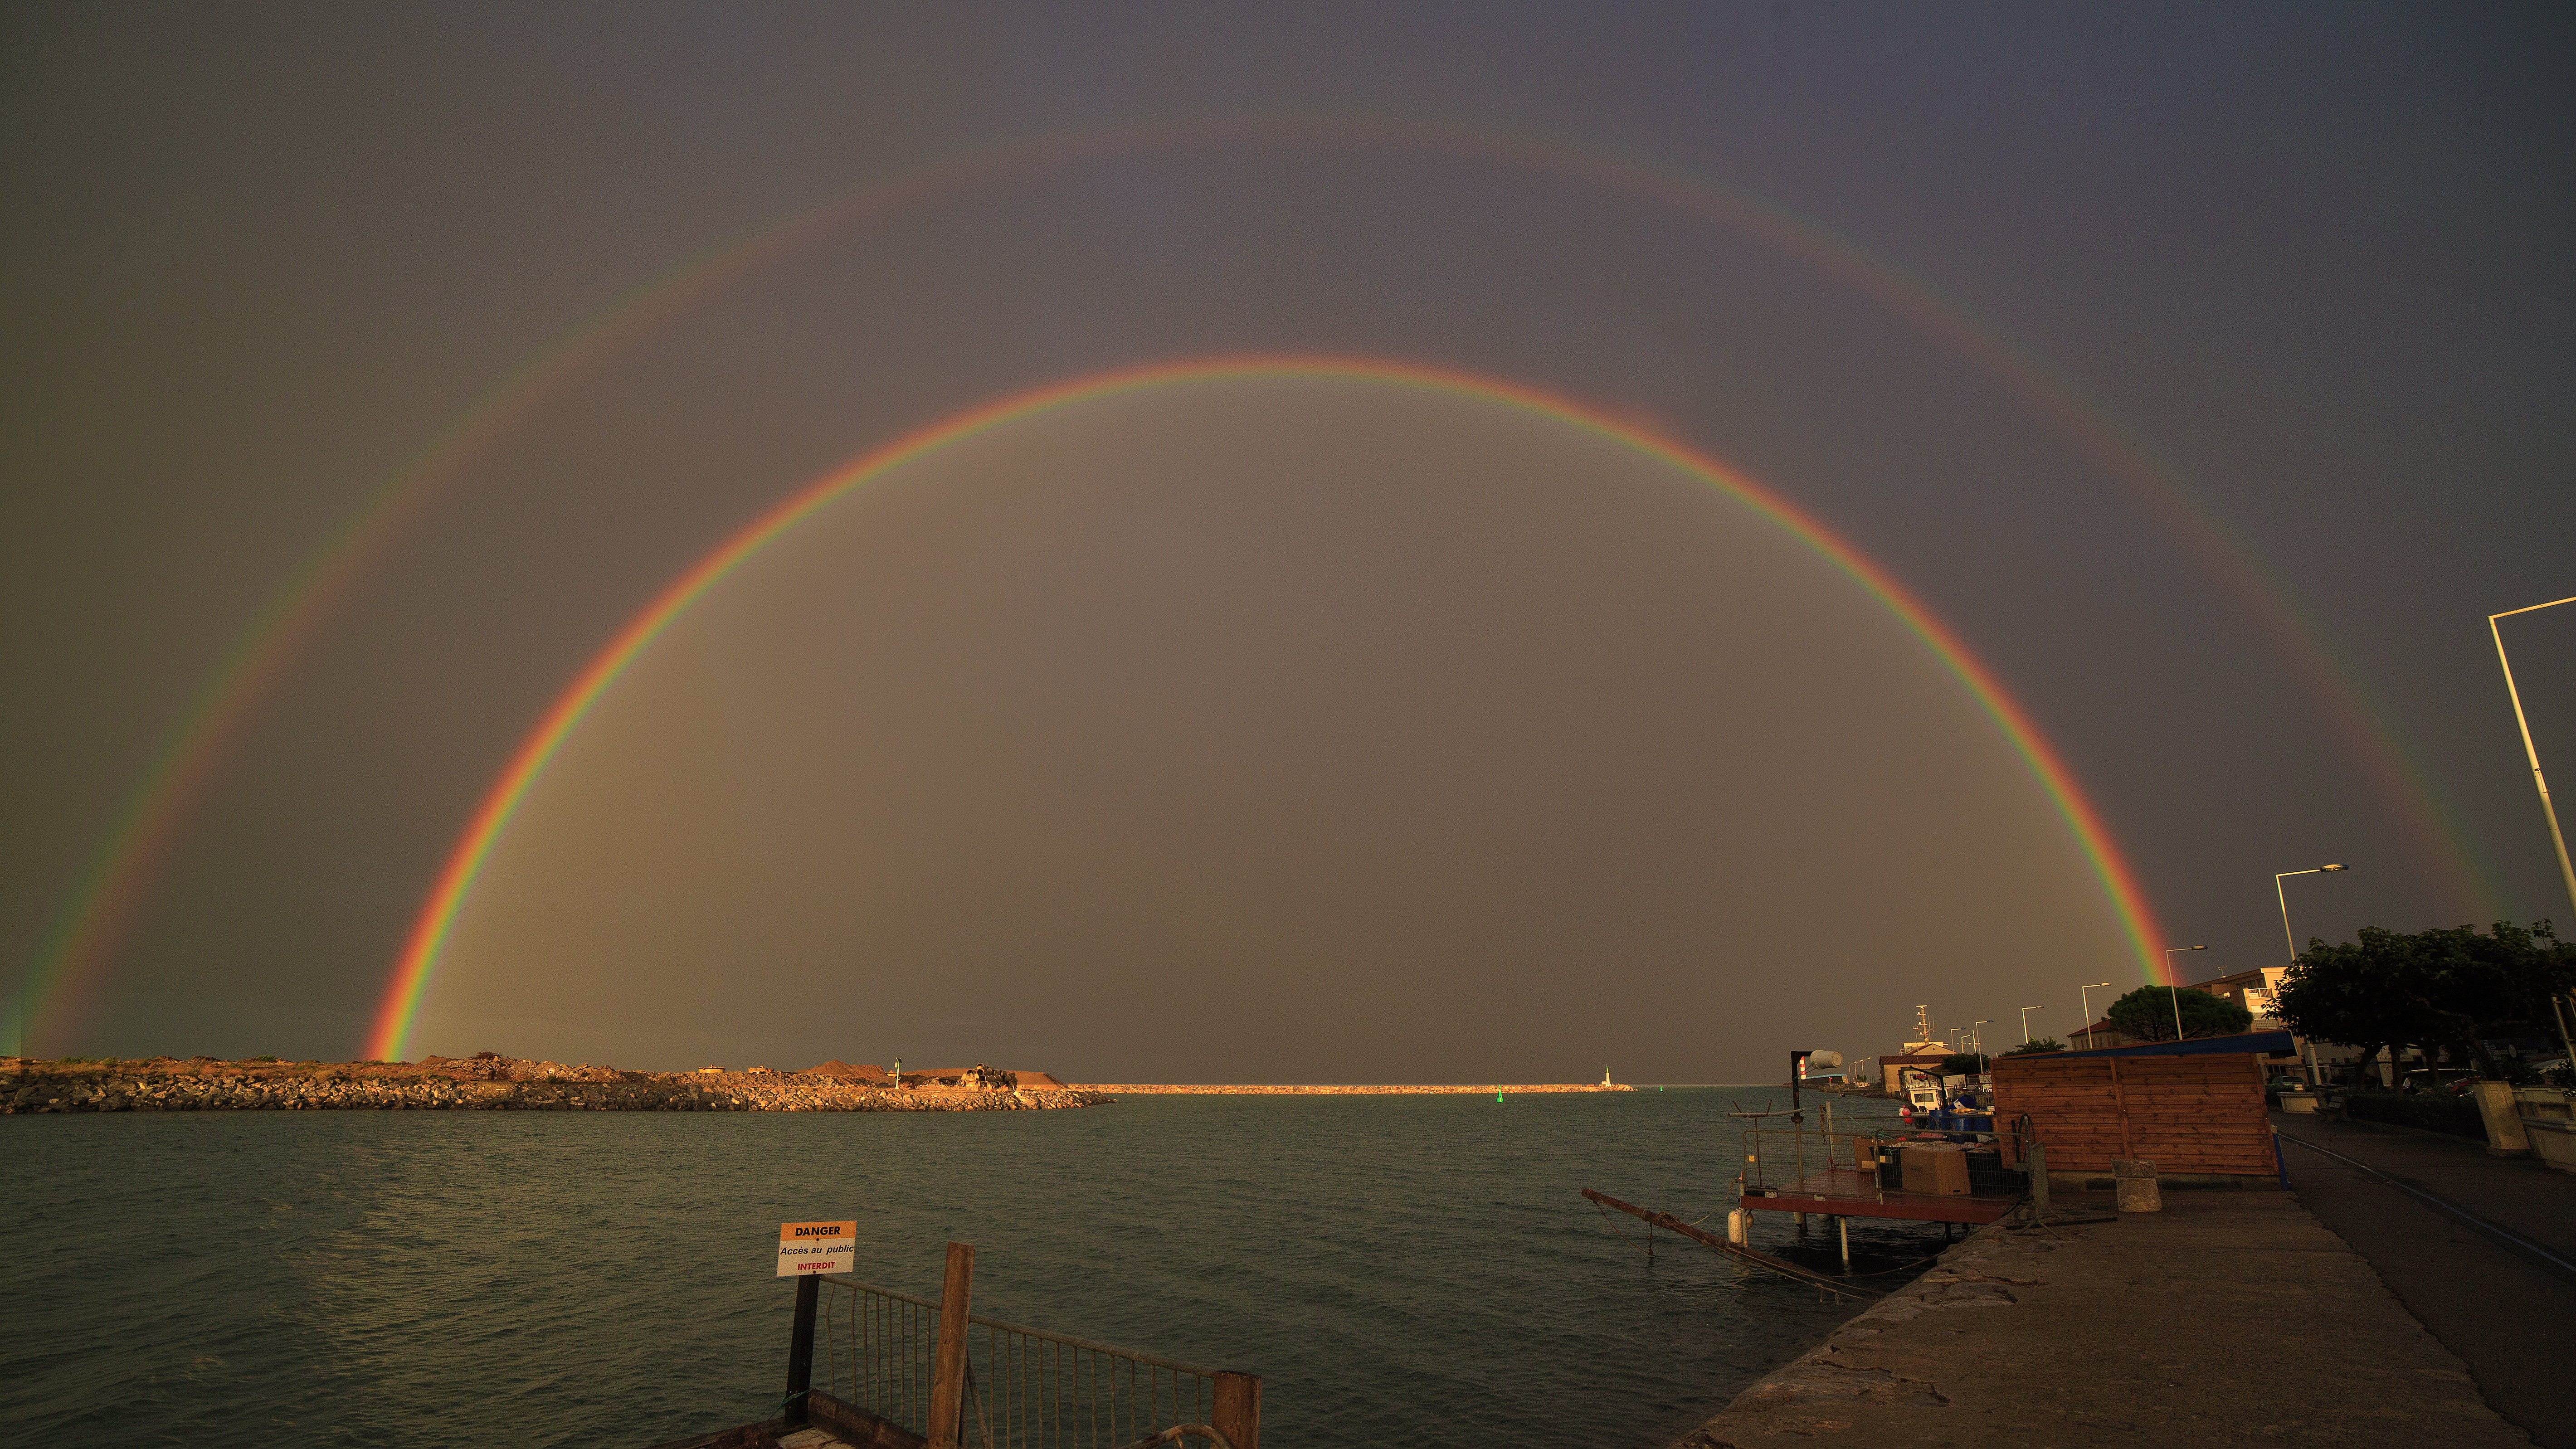
light, night, sunlight, atmosphere, dusk, weather, rainbow, temps, mto, arcenciel, meteorological phenomenon, atmosphere of earth